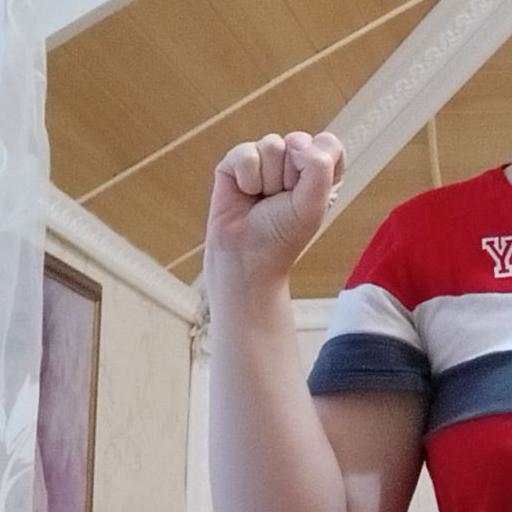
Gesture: fist